Jersey barrier

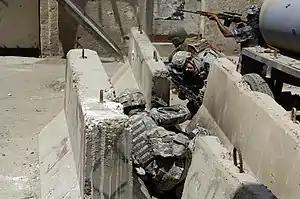
Soldiers taking cover from enemy fire behind Jersey barriers in Baghdad, Iraq, 2007

The U.S. military nicknamed the devices "Qaddafi Blocks" after truck bomb attacks in Beirut in 1983 resulted in more widespread use in military installations. Sometimes they are deployed to form a chicane to slow vehicular traffic arriving at military installations or other secure areas. During the US occupation of Iraq jersey barriers were set up in cities as form of urban warfare to combat Iraqi resistance.